Kimmel Center for the Performing Arts

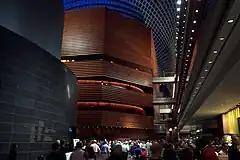
The interior of the Kimmel Center with Marian Anderson Hall (middle) and the Perelman Theater (left) in September 2005

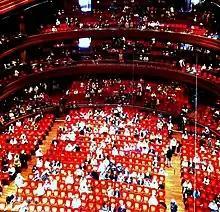
Interior of Marian Anderson Hall during intermission of the Philadelphia Orchestra matinee concert in May 2015

In 1986, the Philadelphia Orchestra approved a plan to construct a new concert hall to replace the aging Academy of Music. It hoped to complete the new facility in time for its 1991 season. The desire to move the orchestra from its facilities in the Academy of Music emerged as early as 1908, however plans stalled due to the lack of consensus on the project's scope and funding. They were revived again in the 1920s only to be scuttled by the Great Depression. Plans emerged again shortly after World War II when performing arts centers were constructed in other cities such as New York, Washington and Los Angeles. Despite the 1986 commitment, the project languished until 1993 when Sidney Kimmel donated $12 million to the project and in 1995, Orchestra and community leaders met to help revitalize the concert hall and also discussed merging it with a venue to house other area organizations and visiting artists. The two projects were officially merged as the Regional Performing Arts Center in 1996 and construction began in 1998. In 2000, the center was named for Sidney Kimmel in recognition of his gift in 1993 and an additional $3 million donation in 1998. The concert hall was originally named Verizon Hall to recognize contributions totaling $14.5 million in cash, equipment and services from Verizon and the Verizon Foundation.